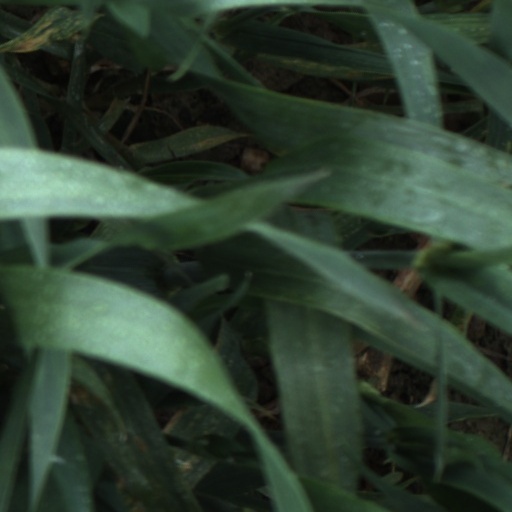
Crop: wheat